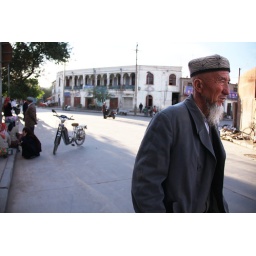
Tea house on second floor of building in the background.